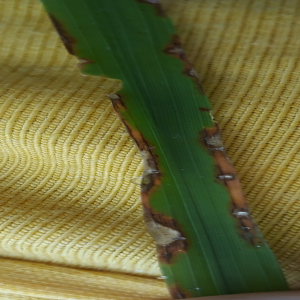
Disease: Blast